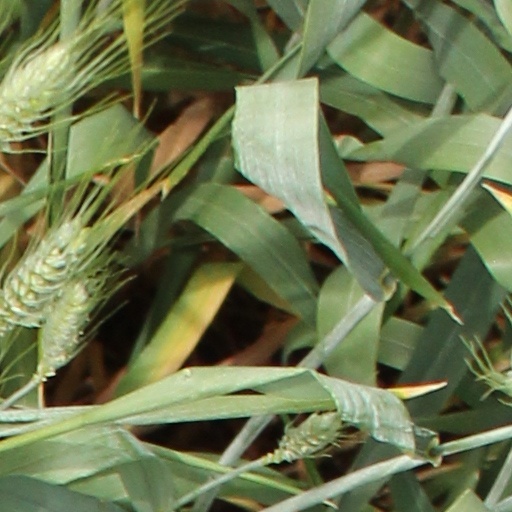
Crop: wheat